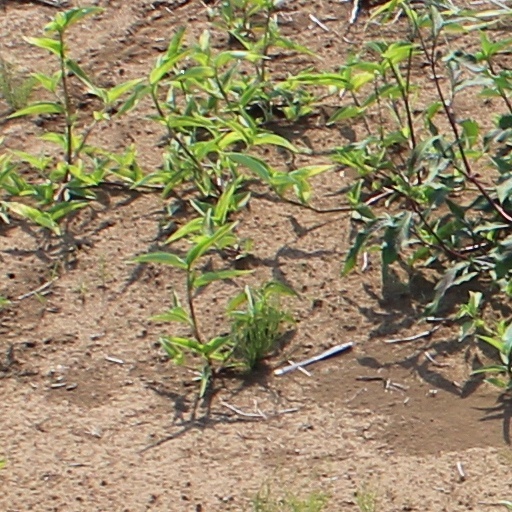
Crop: wheat